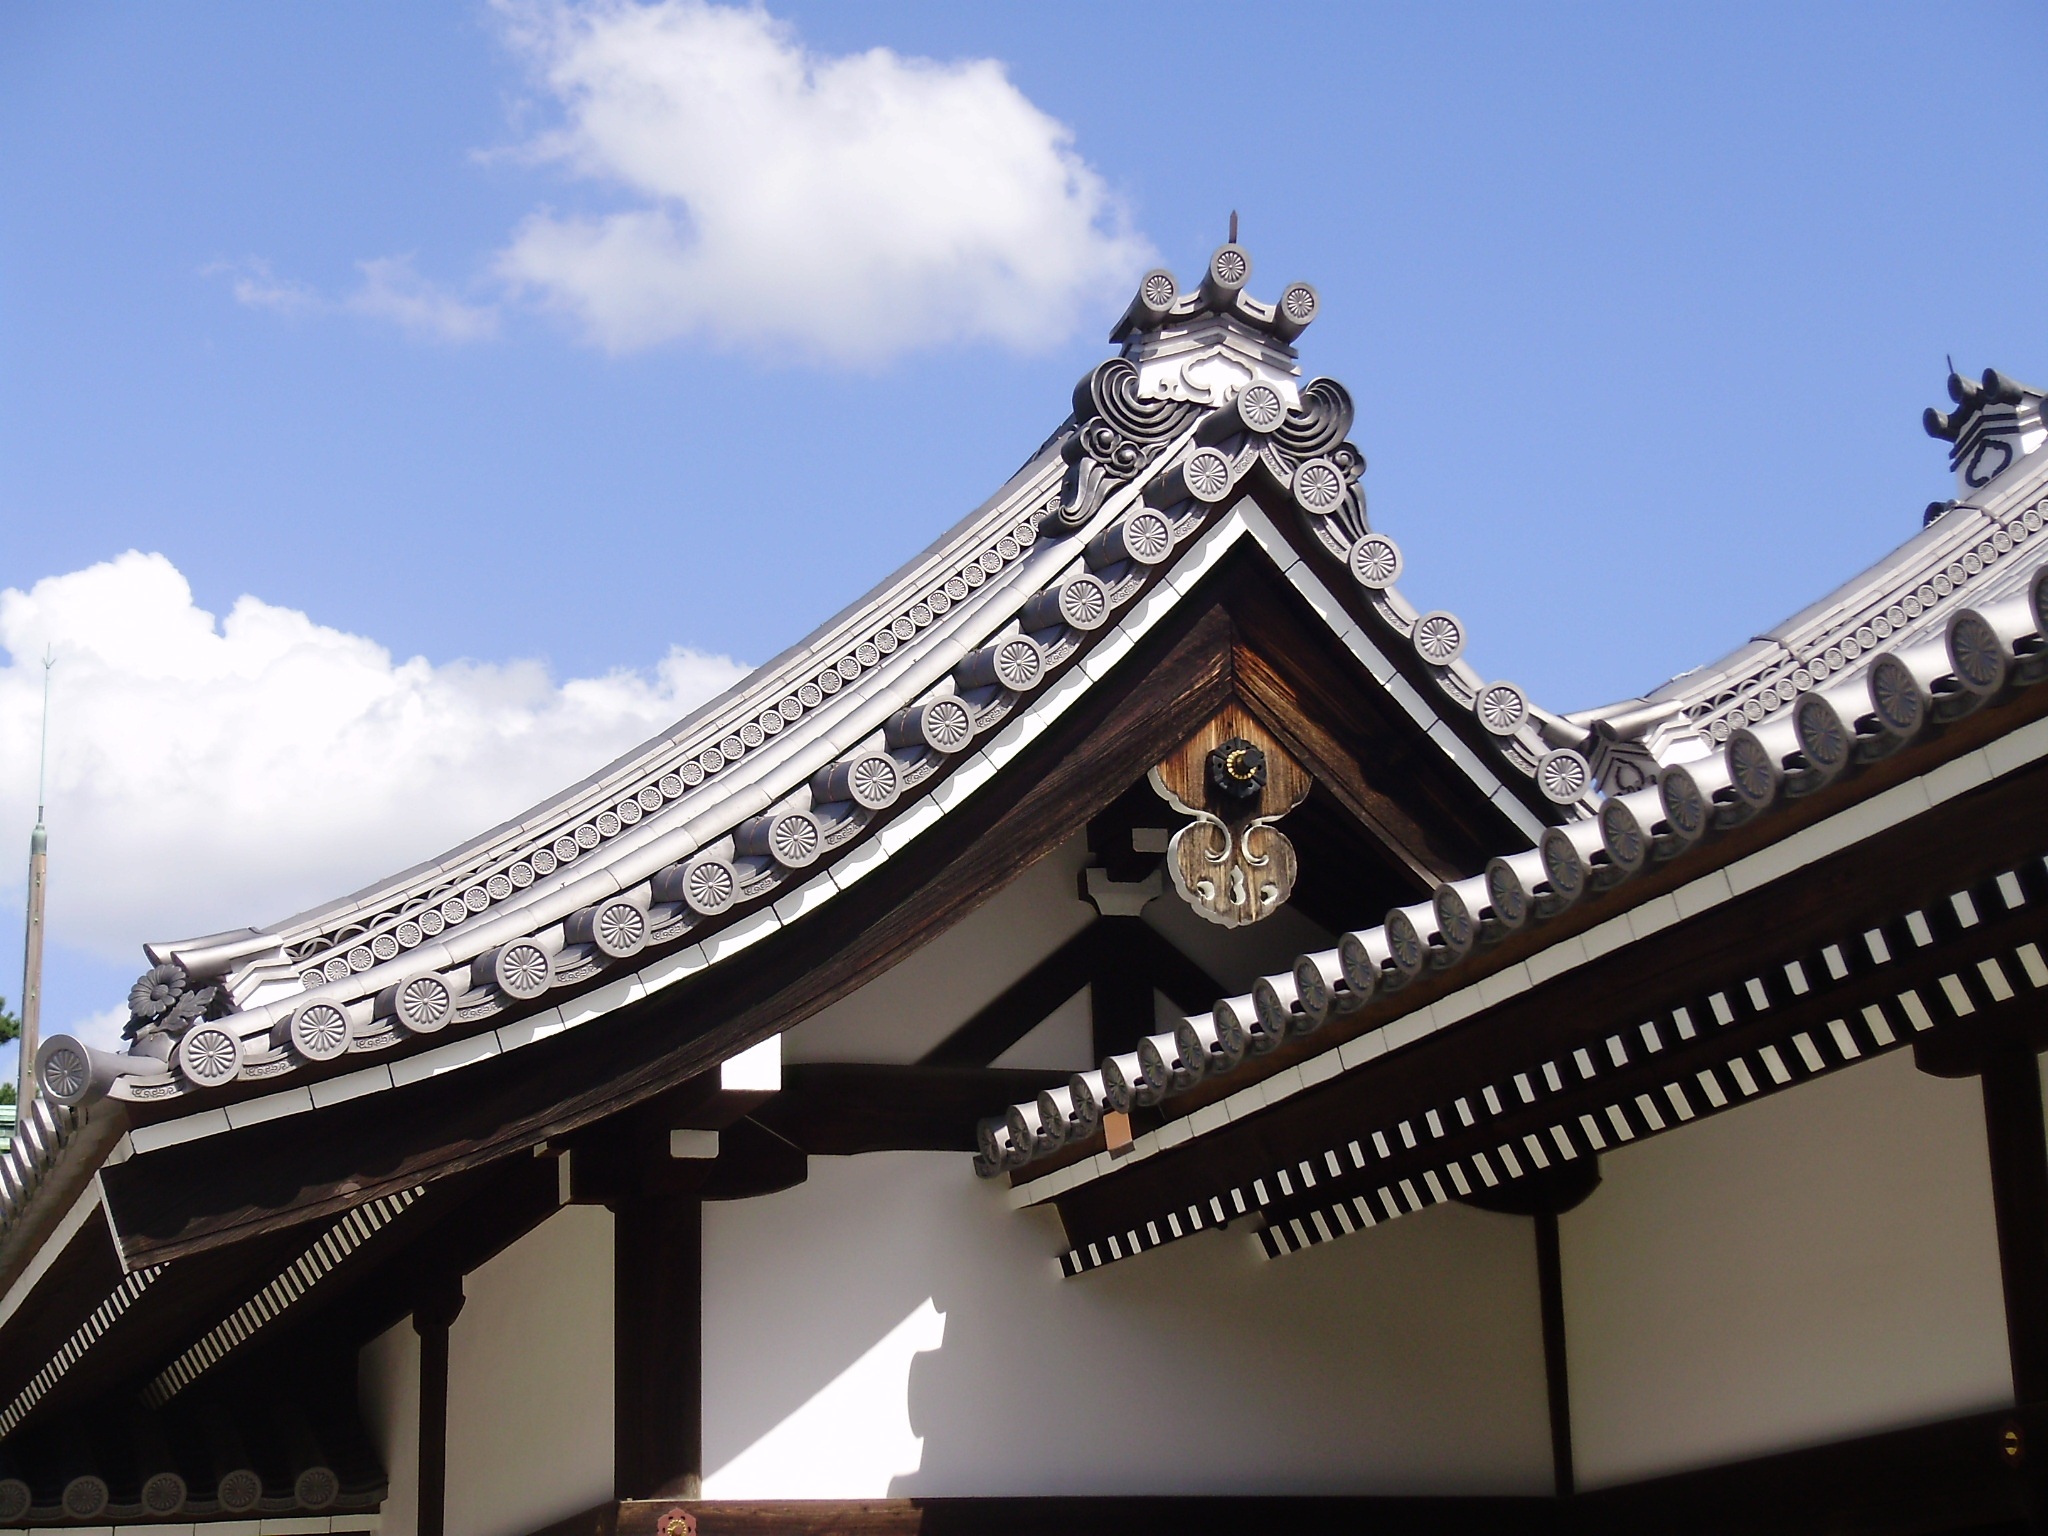
roof, building, palace, landmark, place of worship, temple, shrine, chinese architecture, coverage, shinto shrine, kioto, imperial palace